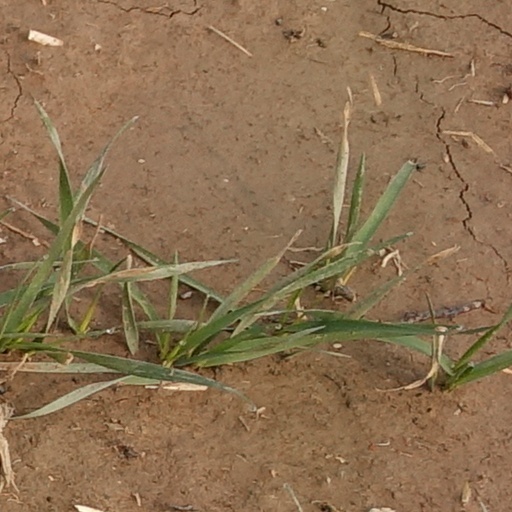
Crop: wheat